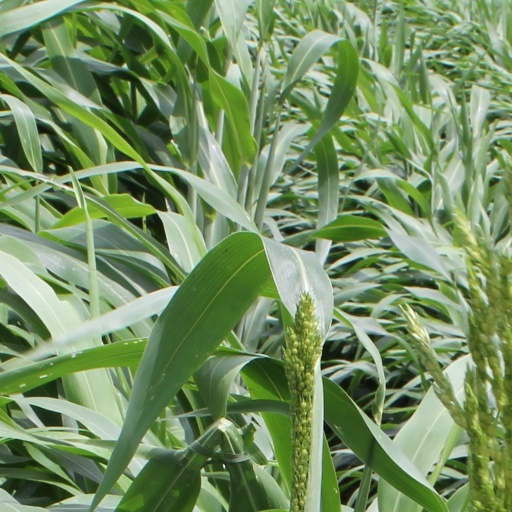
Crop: sorghum